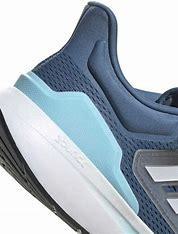
Brand: Adidas
Model: EQ21 Run